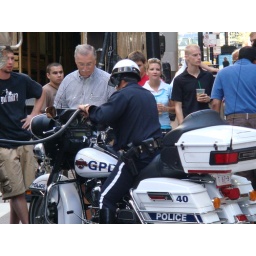
A Gotham Police extra fills the tank of his motorcycle with gas driven onto the set in a fuel truck